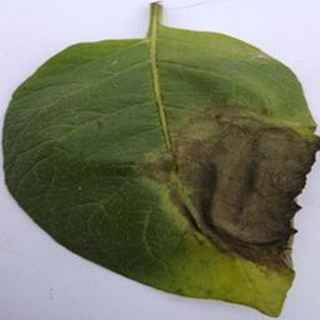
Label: potato_late_blight